Pickhurst

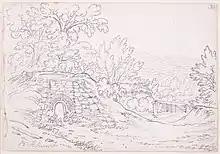
Sketch made at Pickhurst by James Bourne, circa 1820

It was designed by the Scottish architect J.M. Brydon in 1885 as his own home. The design was influenced by the style of Norman Shaw. In the 1950s a fire badly damaged the original service wing and internal courtyard necessitating their demolition. The building subsequently underwent a six-year renovation by Ian Adam-Smith.